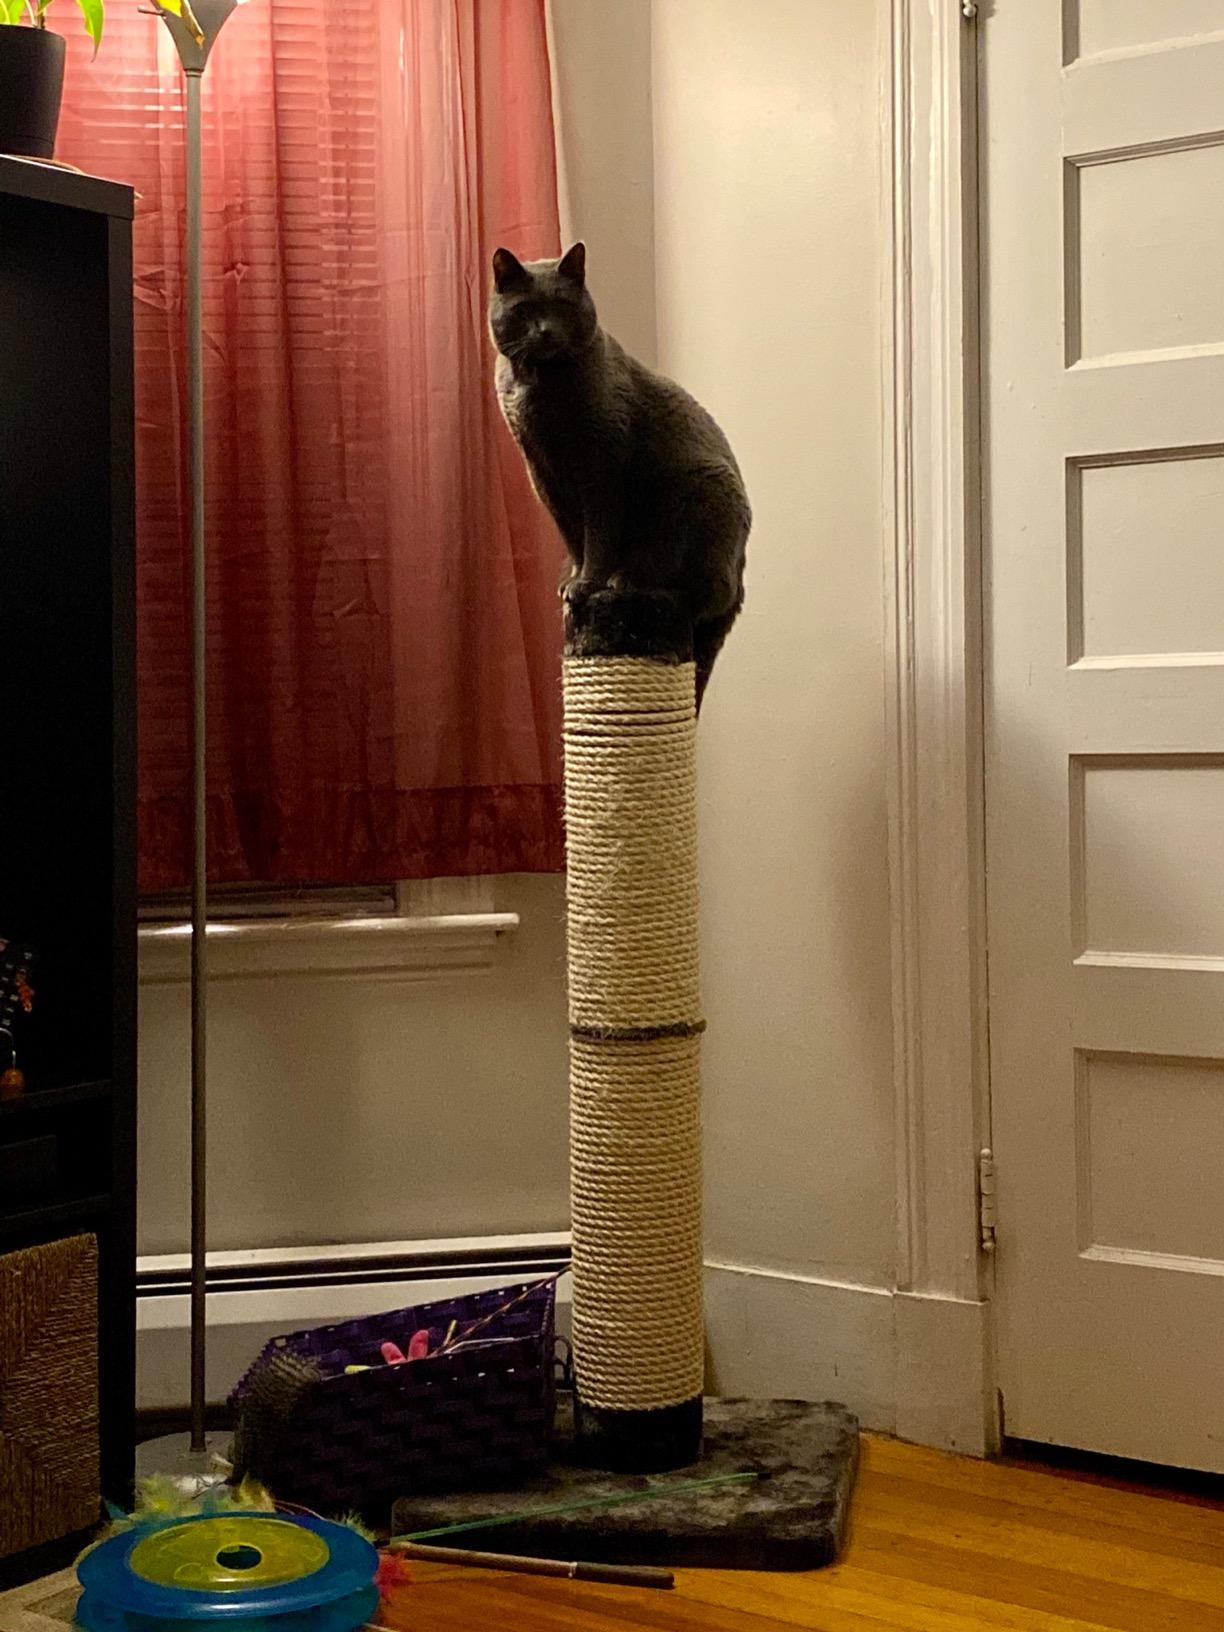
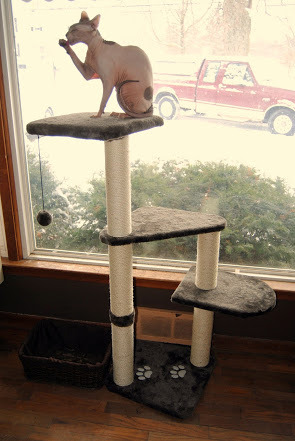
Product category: items_cat tree
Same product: no